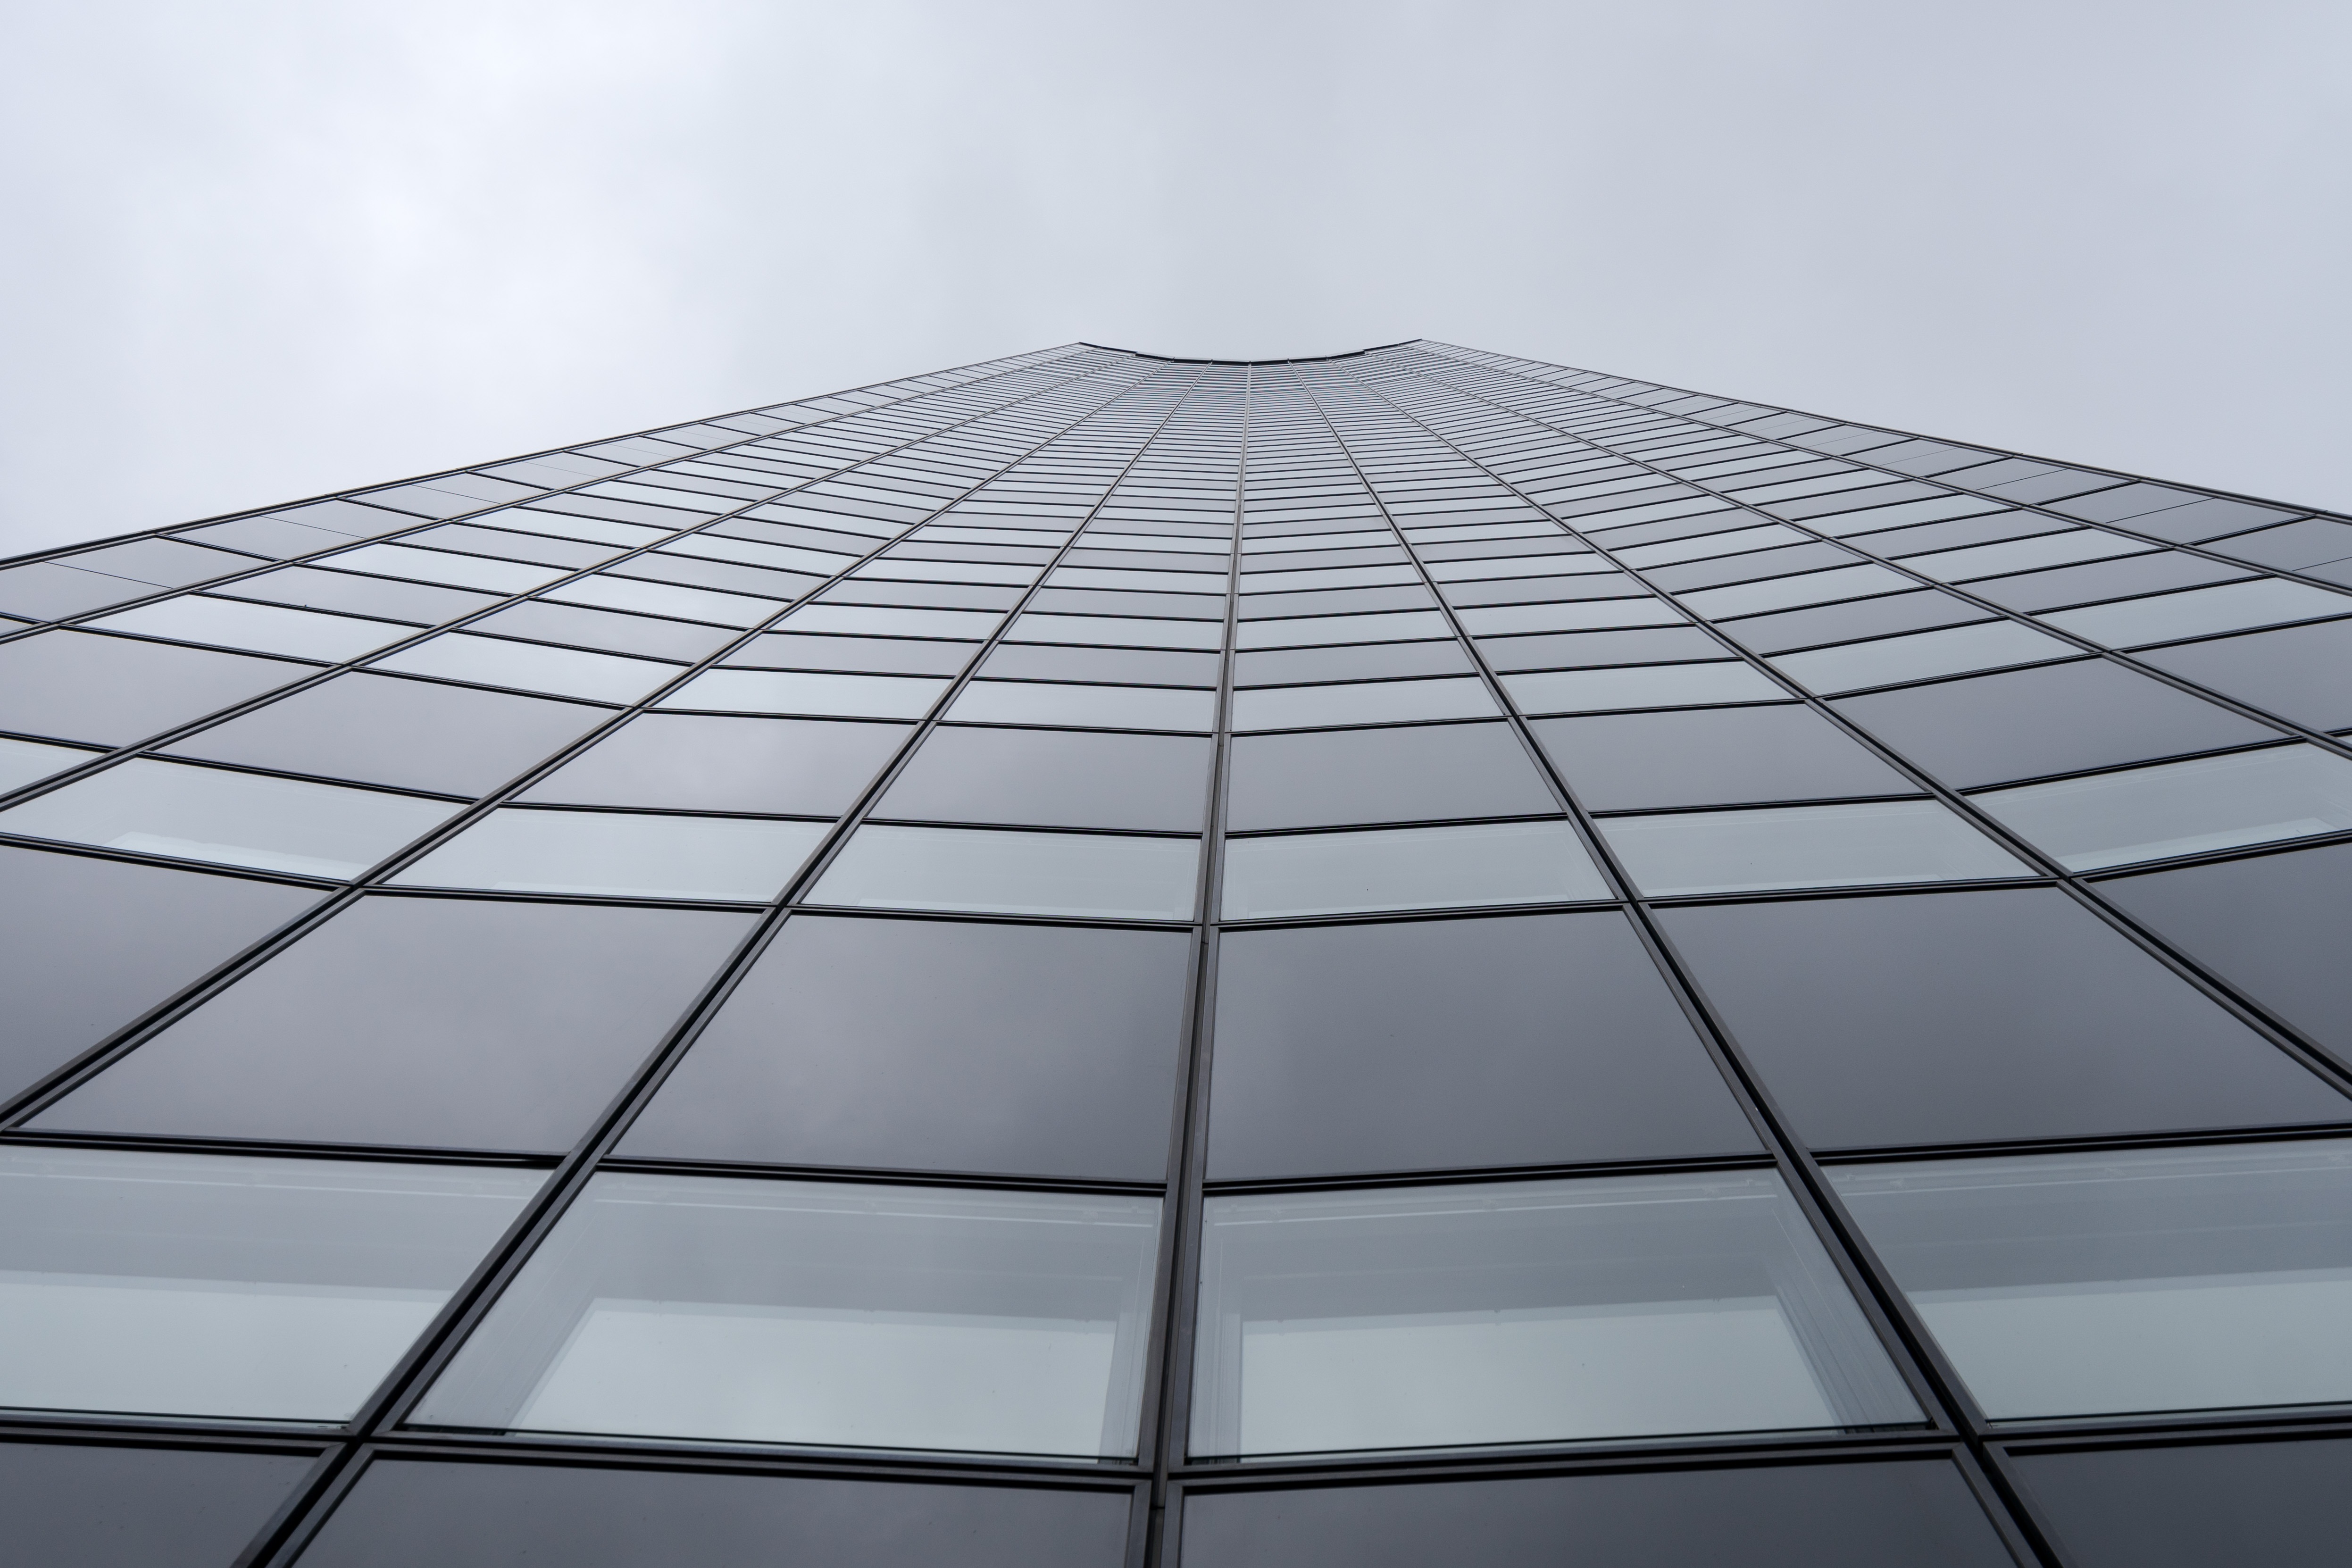
wing, technology, roof, skyscraper, ceiling, line, facade, energy, symmetry, dome, shape, daylighting, outdoor structure